Leo Bemis

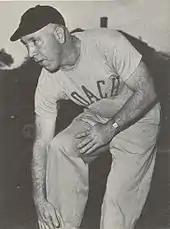
Bemis from 1956 "Owl"

Leo Bemis (December 26, 1918 – September 29, 2007) was an American collegiate soccer coach. He was notable for serving as the University of Pittsburgh's head men's soccer coach from 1954 to 1983, a career spanning 30 years. He guided the Panthers to 155 career victories, making him the second winningest coach in school history. He is a 1941 graduate from Edinboro University of Pennsylvania, and a 1989 inductee into the school's athletic hall of fame. He received his master's degree in physical education from Pitt in 1947.